National Institutes of Health

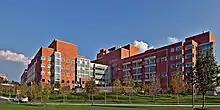
Clinical Research Center at the NIH

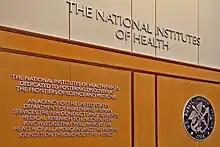
Main Lobby Wall at the Clinical Research Center at the NIH

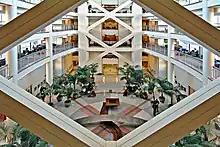
Looking at the Main Lobby at the Clinical Research Center at NIH

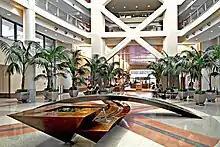
Looking at the Main Lobby at the Clinical Research Center at NIH

The Bayview Campus in Baltimore, Maryland houses the research programs of the National Institute on Aging, National Institute on Drug Abuse, and National Human Genome Research Institute with nearly 1,000 scientists and support staff. The Frederick National Laboratory in Frederick, MD and the nearby Riverside Research Park, houses many components of the National Cancer Institute, including the Center for Cancer Research, Office of Scientific Operations, Management Operations Support Branch, the division of Cancer Epidemiology and Genetics and the division of Cancer Treatment and Diagnosis.